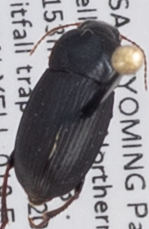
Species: Harpalus opacipennis
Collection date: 2019-07-10
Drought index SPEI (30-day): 0.47
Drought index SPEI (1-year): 0.2
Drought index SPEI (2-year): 1.28